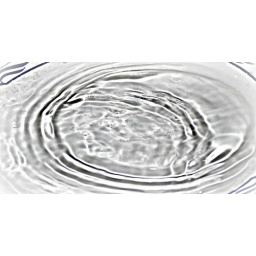
water droplets in a sink